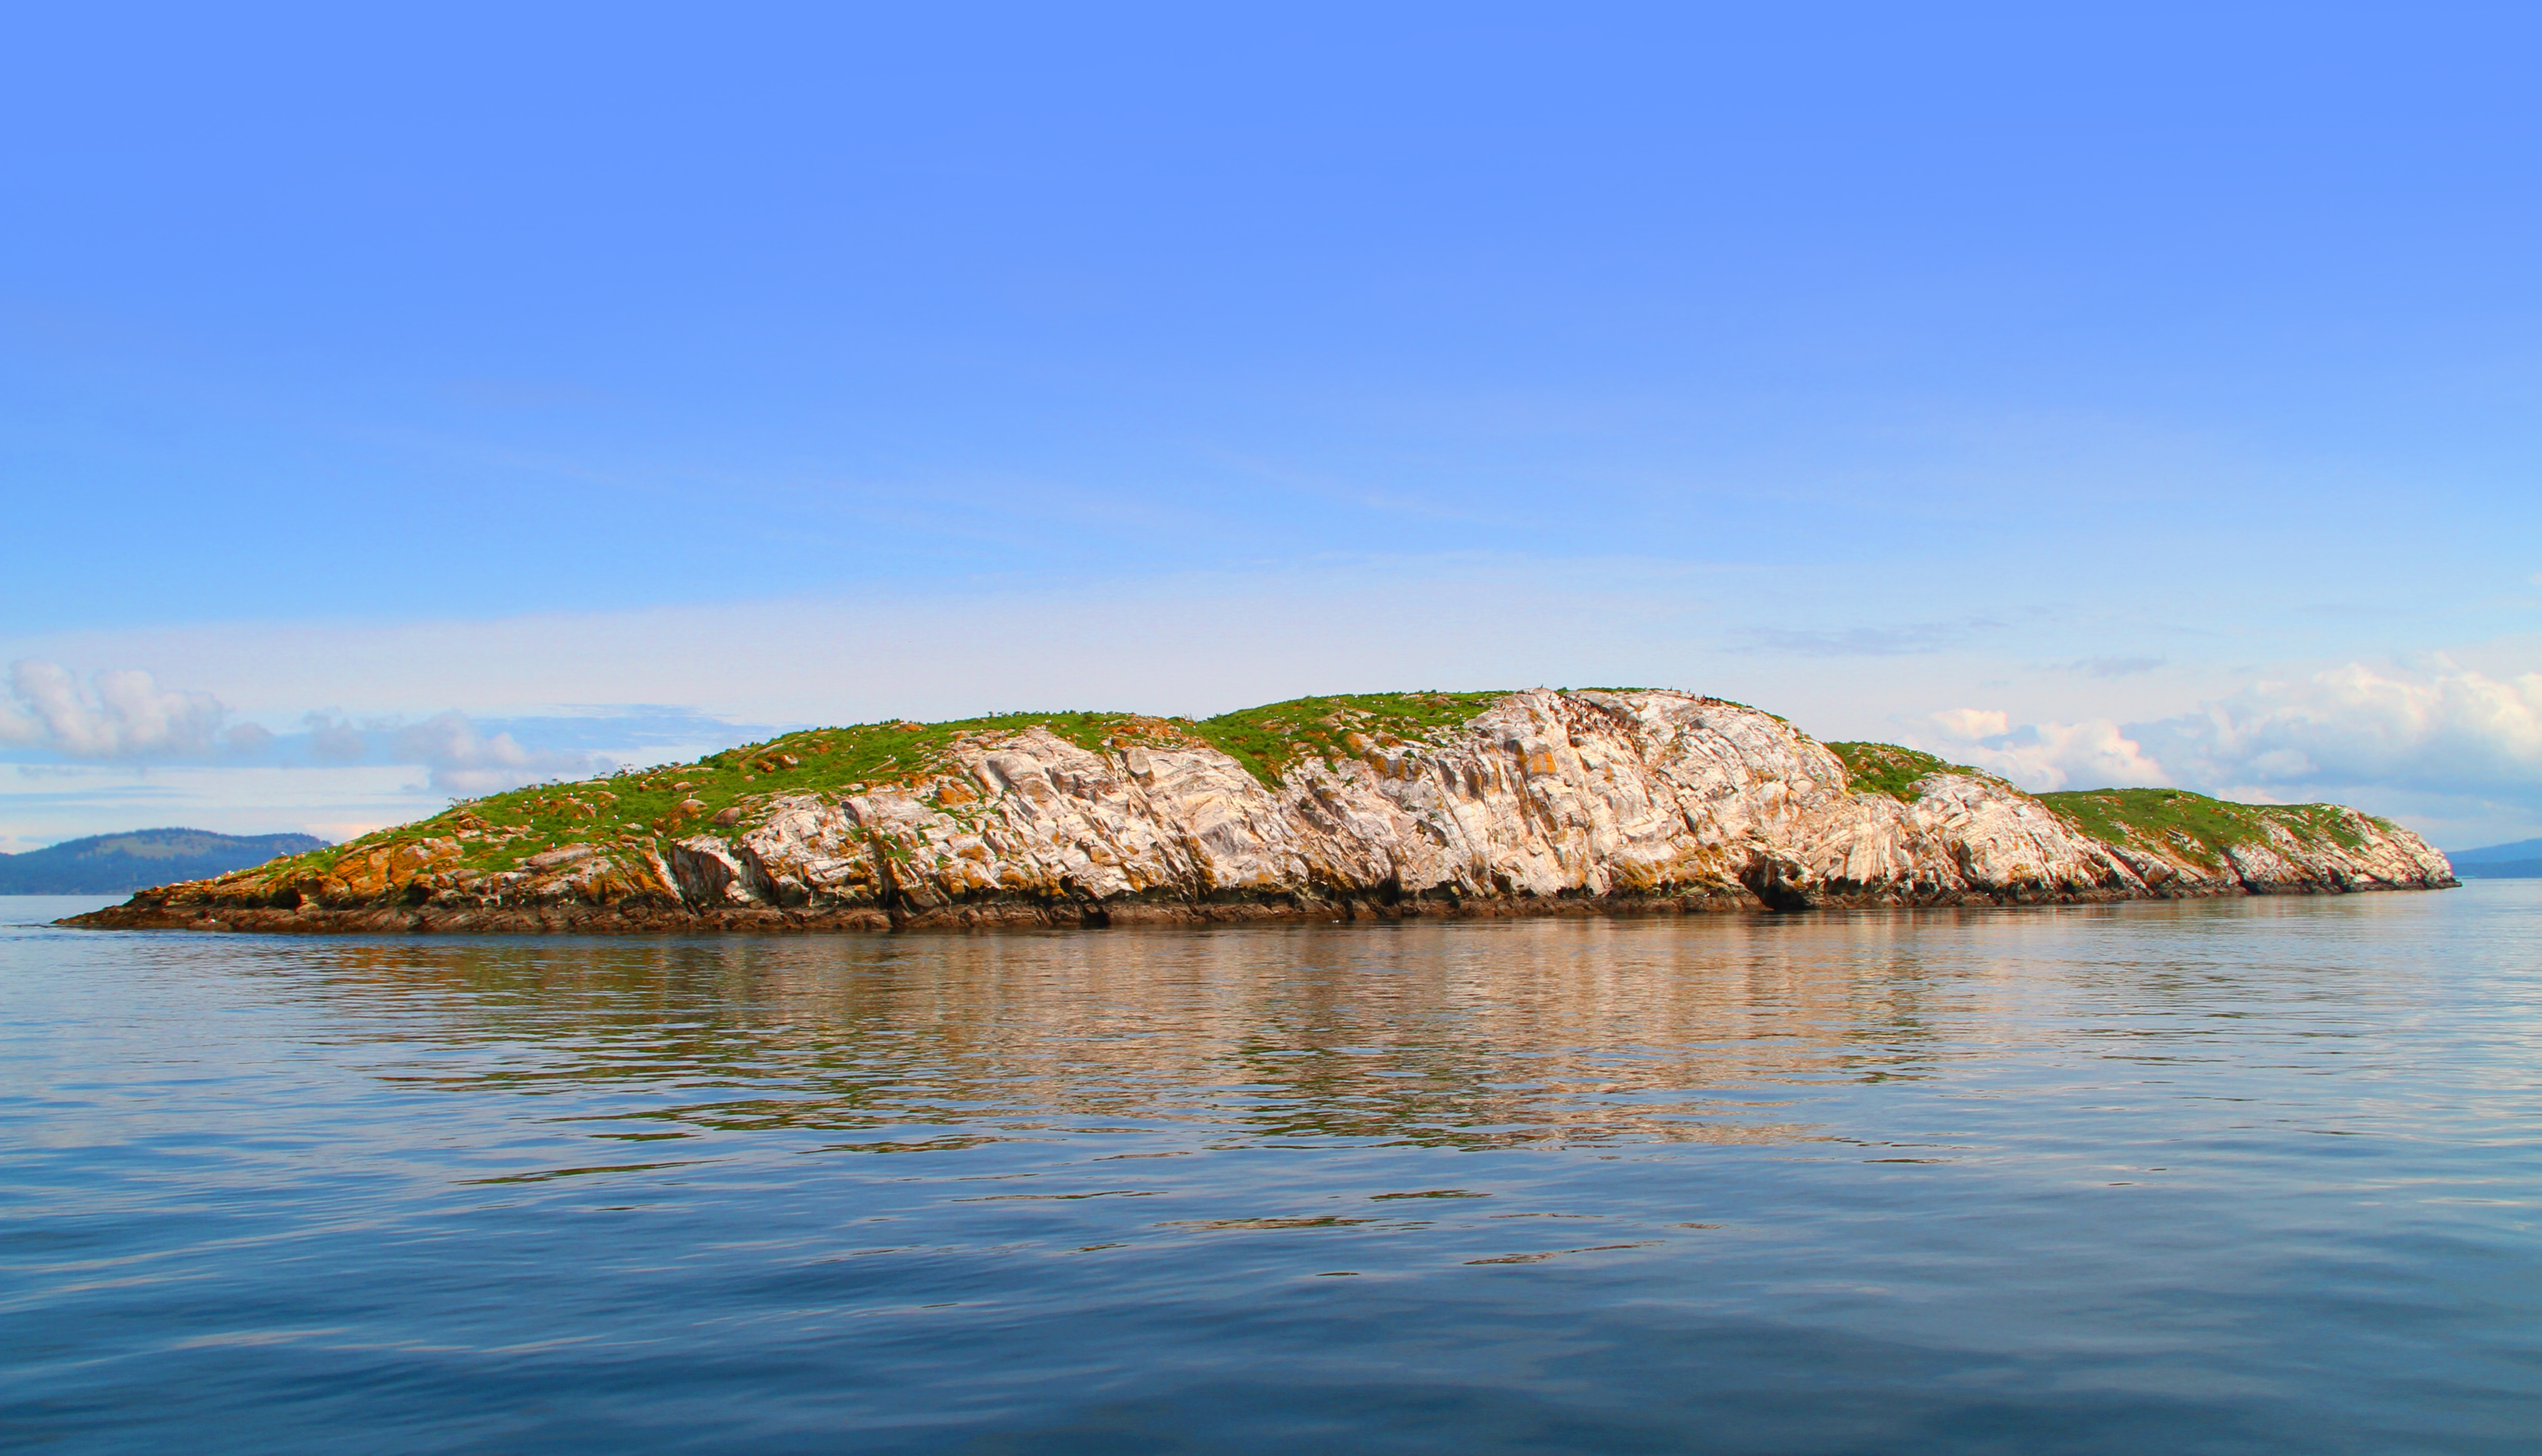
beach, landscape, sea, coast, nature, rock, ocean, horizon, sky, shore, wave, lake, summer, cliff, surf, cove, inlet, reflection, holiday, lagoon, bay, island, blue, fjord, reservoir, terrain, body of water, stones, outlook, archipelago, loch, rocky coast, cape, islet, rock formations, landform, geographical feature